Memphis Depay

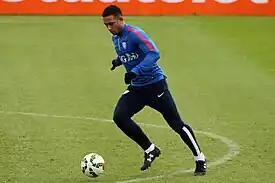
Memphis training with the Netherlands in March 2015

On 7 August, Memphis scored in his sixth consecutive Champions League match, converting a penalty in a 2–1 loss to Juventus in the second leg of their round of 16 tie; he is only the second Dutch player to score in six straight Champions League games, following former Manchester United striker Ruud van Nistelrooy. The tie finished 2–2 on aggregate, but Lyon progressed on the away goals rule. Lyon eventually reached the semi-finals for the second time in their history since 2010 after defeating Manchester City.